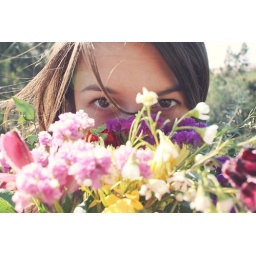
&amp;quot;the birds that were singing in the dew drenched garden seemed to be telling the flowers about her&amp;quot;